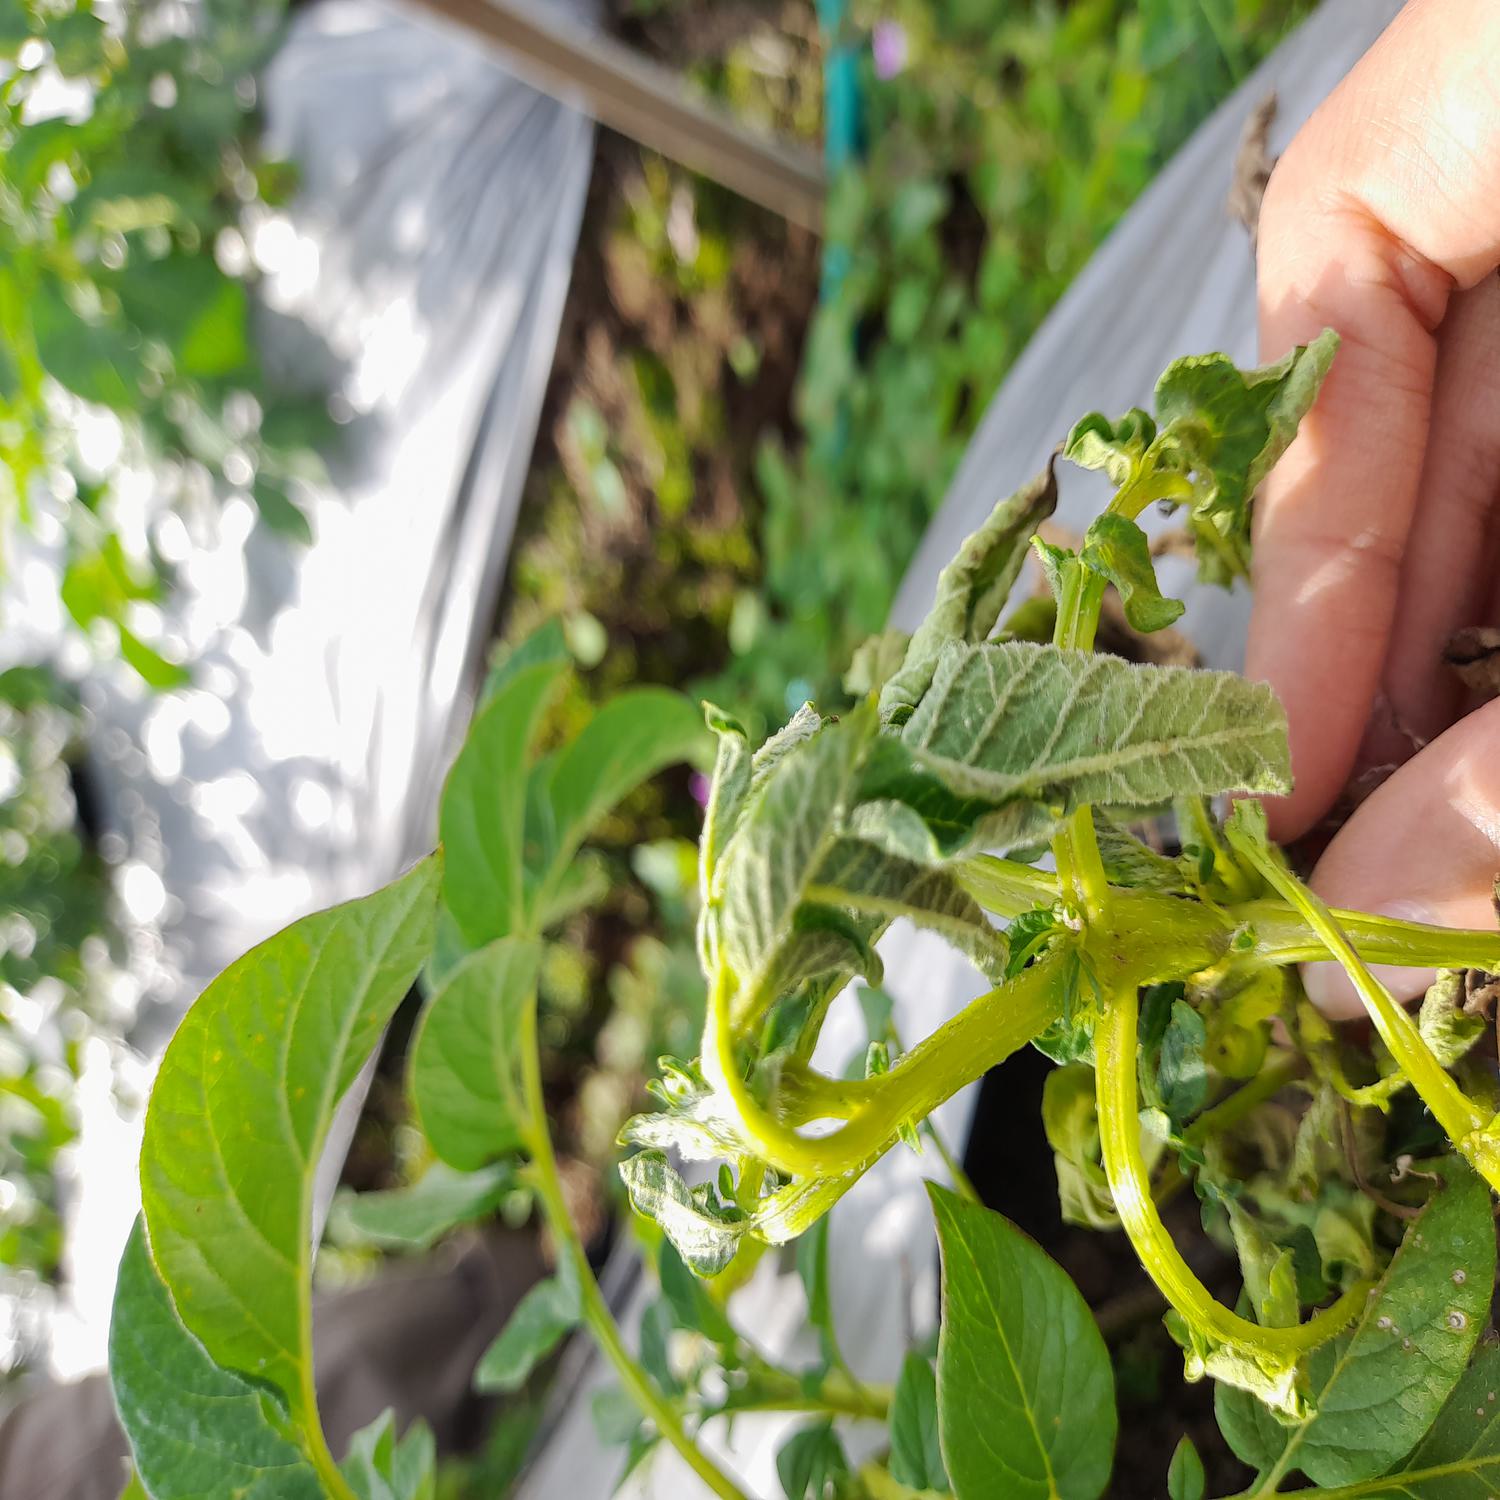
Label: Bacteria